Mojette transform

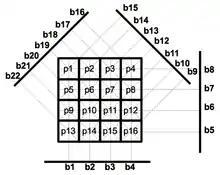
Figure 1 : 4x4 grid with 16 pixels, 4 projections and 22 bins

We start with the function f represented by 16 pixels from p1 to p16. The possible values of the function at the point (k, l) are different according to the applications. This can be a binary value of 0 or 1 that it often used to differentiate the object and the background. This can be a ternary value as in the Mojette game. This can be also a finite set of integers value from 0 to (n-1), or more often we take a set of cardinality equal to a power of 2 or a prime number. But it can be integers and real numbers with an infinite number of possibilities, even though this idea has never been used.